Rockingham County Courthouse (Virginia)

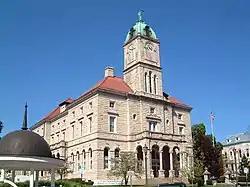
Rockingham County Courthouse, April 2006

Rockingham County Courthouse is a historic county courthouse located at Harrisonburg, Virginia. It was designed by T.J. Collins (1844–1925) and built in 1896–1897. The courthouse is a 3 1/2-story building of coursed rusticated ashlar above a raised basement. It has a tile covered hipped roof with a molded cornice with dentilwork above a plain frieze. The building has elements of the Richardsonian Romanesque and Romanesque Revival styles. It has a projecting central pavilion with a two-stage clock tower. Fronting the pavilion is a triple arched portico on the first story formed by slender columns set on square pedestals with a heavy stone balustrade above. It is the fifth courthouse to stand on the site since Rockingham was formed from Augusta County, Virginia in 1778.